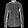
Label: Shirt